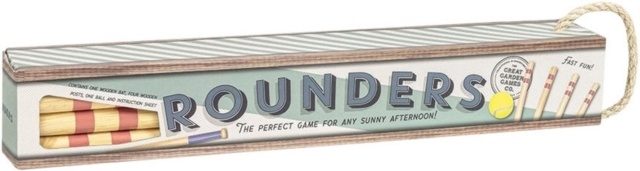
Great Garden Games Rounders Set Wooden posts
Brand: PROFESSOR PUZZLE
Book Synopsis
Category: Sporting Goods > Athletics > Rounders > Rounders Training Aids > Rounders Training Bases